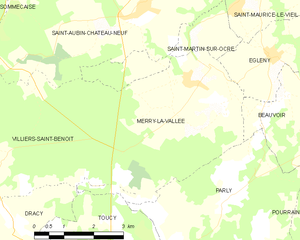
Carte des communes françaises Merry-la-Vallée